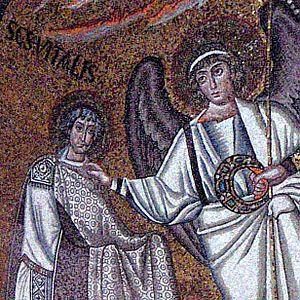
La basilique Saint-Vital est une basilique italienne datant du VIᵉ siècle, située à Ravenne, en Émilie-Romagne. C'est l'un des monuments les plus représentatifs de l'architecture et de l'art byzantins en Europe occidentale. Connue pour son ensemble de mosaïques du VIᵉ siècle, elle est inscrite, avec d'autres monuments de Ravenne, sur la liste du patrimoine mondial de l'Unesco.